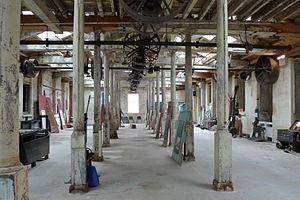
John Jervis, 1ᵉʳ comte de St Vincent, né le 9 janvier 1735 et mort le 14 mars 1823, est un amiral de la Royal Navy et Member of Parliament du Royaume-Uni. Le comte de St Vincent sert pendant la seconde moitié du XVIIIᵉ siècle et le début du XIXᵉ siècle ; il commande activement au sein des flottes britanniques pendant la guerre de Sept Ans, la guerre d'indépendance des États-Unis, les guerres de la Révolution et les guerres napoléoniennes. Il est célèbre pour sa victoire lors de la bataille du cap Saint-Vincent en 1797, qui lui vaut ses titres de noblesse, et pour avoir été le mentor d'Horatio Nelson.
Les Portsmouth Block Mills sont une usine de poulies faisant partie des Portsmouth Dockyard à Portsmouth, dans le Hampshire, en Angleterre. Conçue et organisée par l'ingénieur de marine Samuel Bentham pendant les guerres napoléoniennes afin de fournir la Royal Navy en poulies, cette usine, avec ses tours à usiner entièrement en métal conçus par Maudslay, marque le début de la production de masse. Elle est considérée comme un des premiers bâtiments de la Révolution industrielle en Angleterre. Le site abrite également les premières machines à vapeurs utilisés par l'Admiralty.